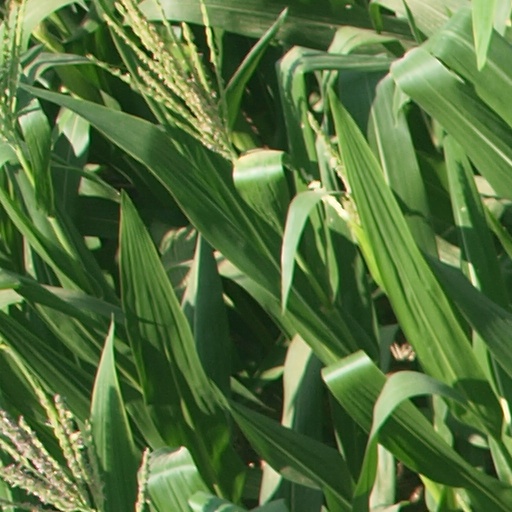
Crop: maize; corn